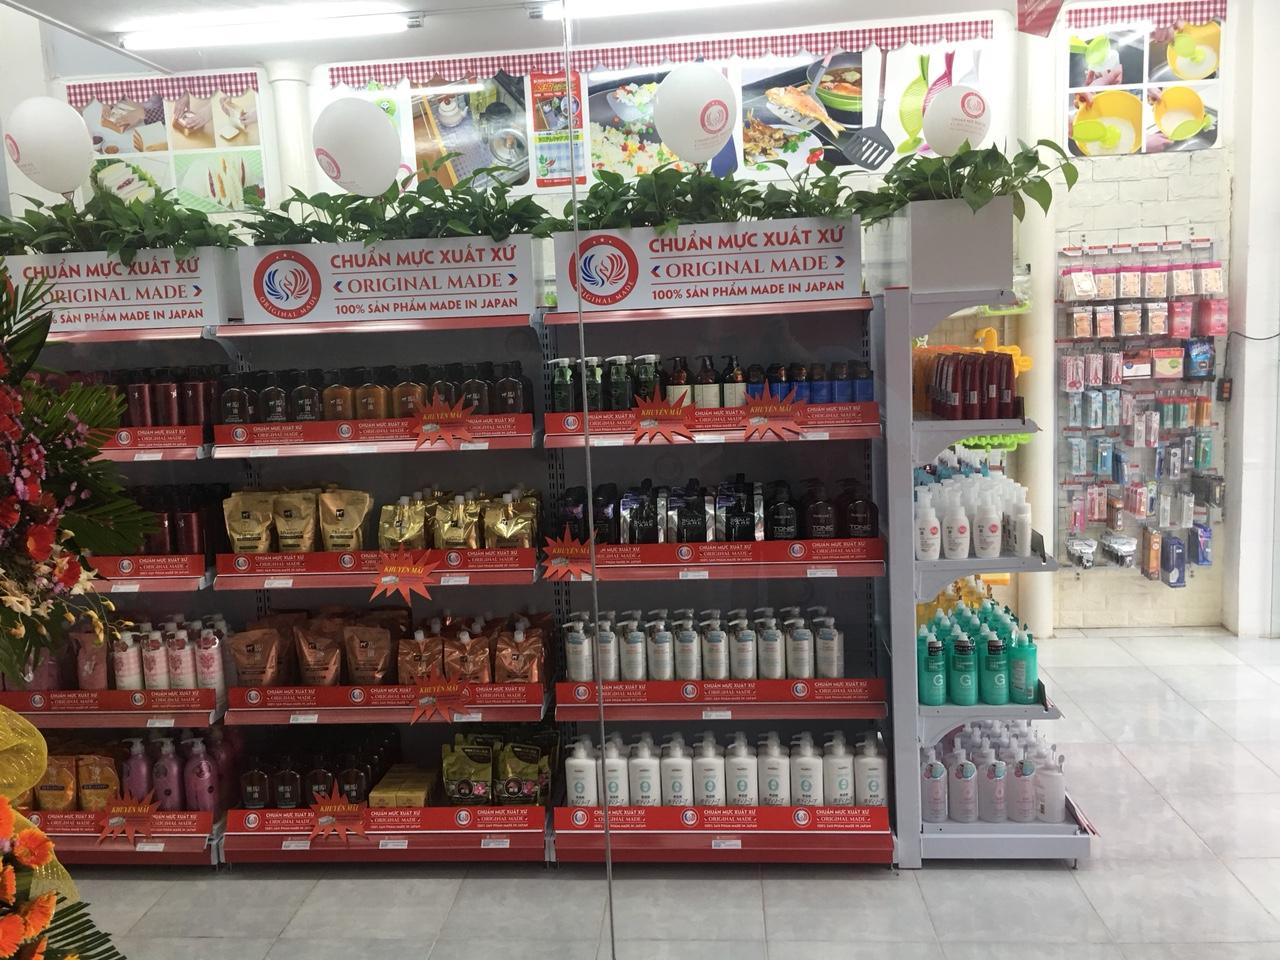
cái kệ này được thiết kế với bốn tầng để hàng